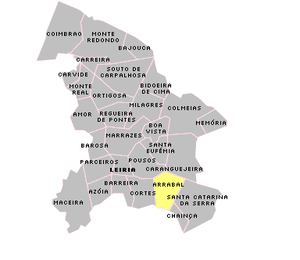
Localisation de Arrabal.PNG sur la freguesia de Leiria.